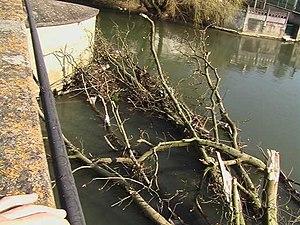
Le pont Joubert est un pont médiéval franchissant la rivière du Clain à Poitiers.
Le Clain est une rivière française d'importance moyenne, en région Nouvelle-Aquitaine, dans les deux départements de la Charente et de la Vienne, et un affluent gauche de la Vienne, donc un sous-affluent du fleuve la Loire.